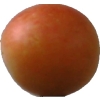
Label: cherry_wax